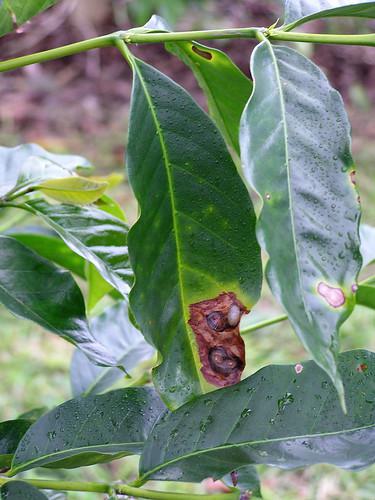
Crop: unknown
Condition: coffee_coffee_berry_blotch